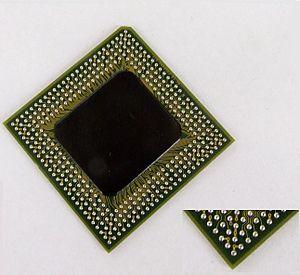
La matrice de billes est un type de boîtier de circuit intégré, destiné à être soudé sur un circuit imprimé.